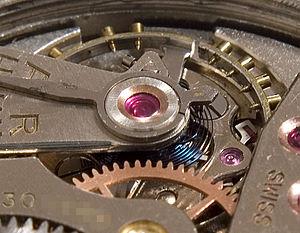
Le ressort spiral type, à spires non jointives et donc sans frottement, est composé d'un ruban de section rectangulaire encastré à une extrémité B et solidaire à l'autre extrémité 0 d'un axe perpendiculaire au plan d'enroulement.